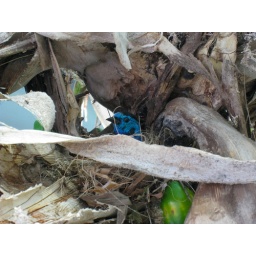
This was a cute little bird in the Rain Forrest exhibit in the California academy of sience